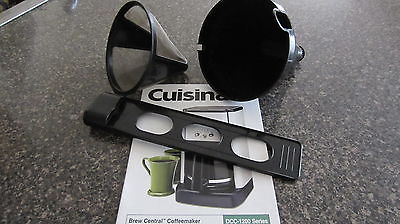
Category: coffee maker